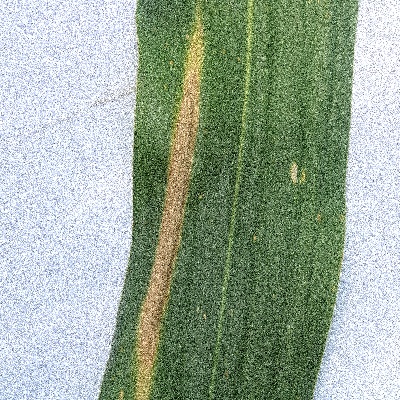
Label: Corn_(Maize)___Leaf_Spot